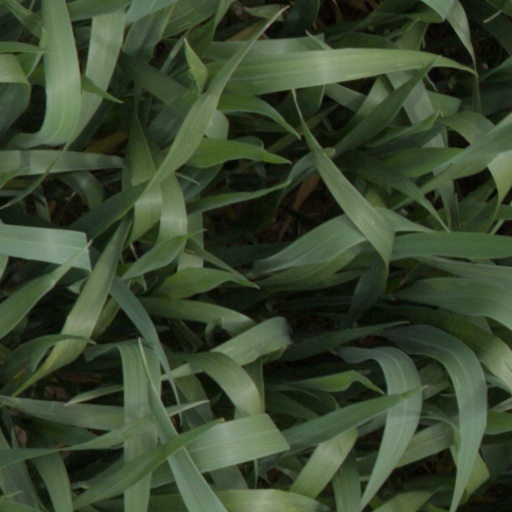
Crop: wheat